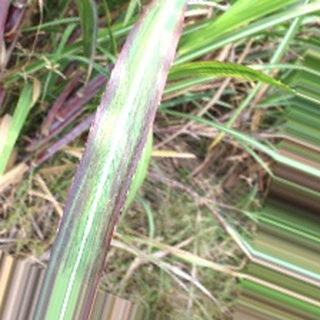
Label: sugarcane_bacterial_blight